Intersection (road)

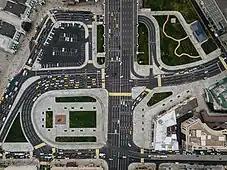

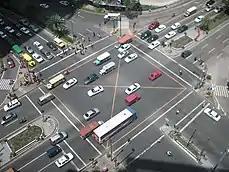

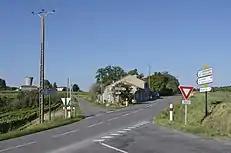

An intersection or an at-grade junction is a junction where two or more roads converge, diverge, meet or cross at the same height, as opposed to an interchange, which uses bridges or tunnels to separate different roads. Major intersections are often delineated by gores and may be classified by road segments, traffic controls and lane design.